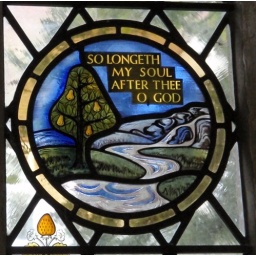
Pear tree by the river = Waterperry